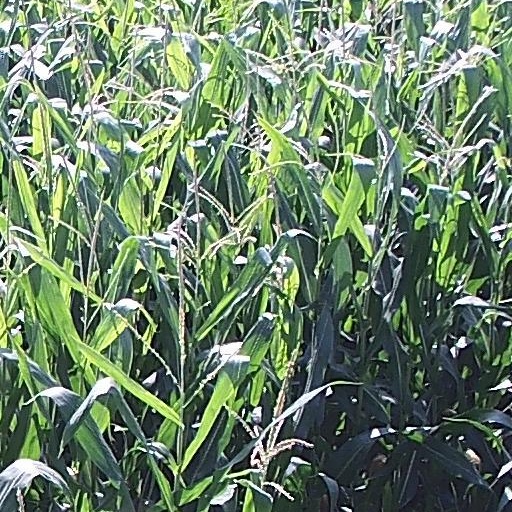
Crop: maize; corn